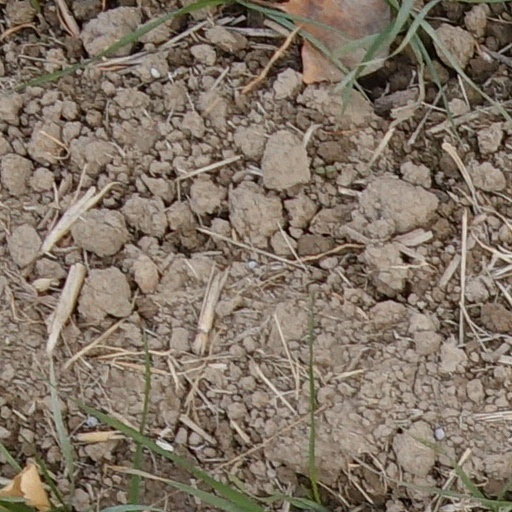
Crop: wheat